Hepatitis A

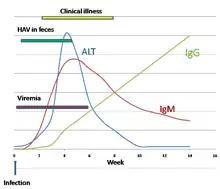
Serum IgG, IgM, and ALT following Hepatitis A virus infection

Although HAV is excreted in the feces towards the end of the incubation period, specific diagnosis is made by the detection of HAV-specific IgM antibodies in the blood. IgM antibody is only present in the blood following an acute hepatitis A infection. It is detectable from 1–2 weeks after the initial infection and persists for up to 14 weeks. The presence of IgG antibodies in the blood means the acute stage of the illness has passed and the person is immune to further infection. IgG antibodies to HAV are also found in the blood following vaccination, and tests for immunity to the virus are based on the detection of these antibodies.